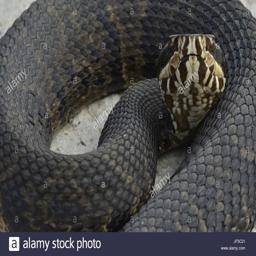
Animal: snakes